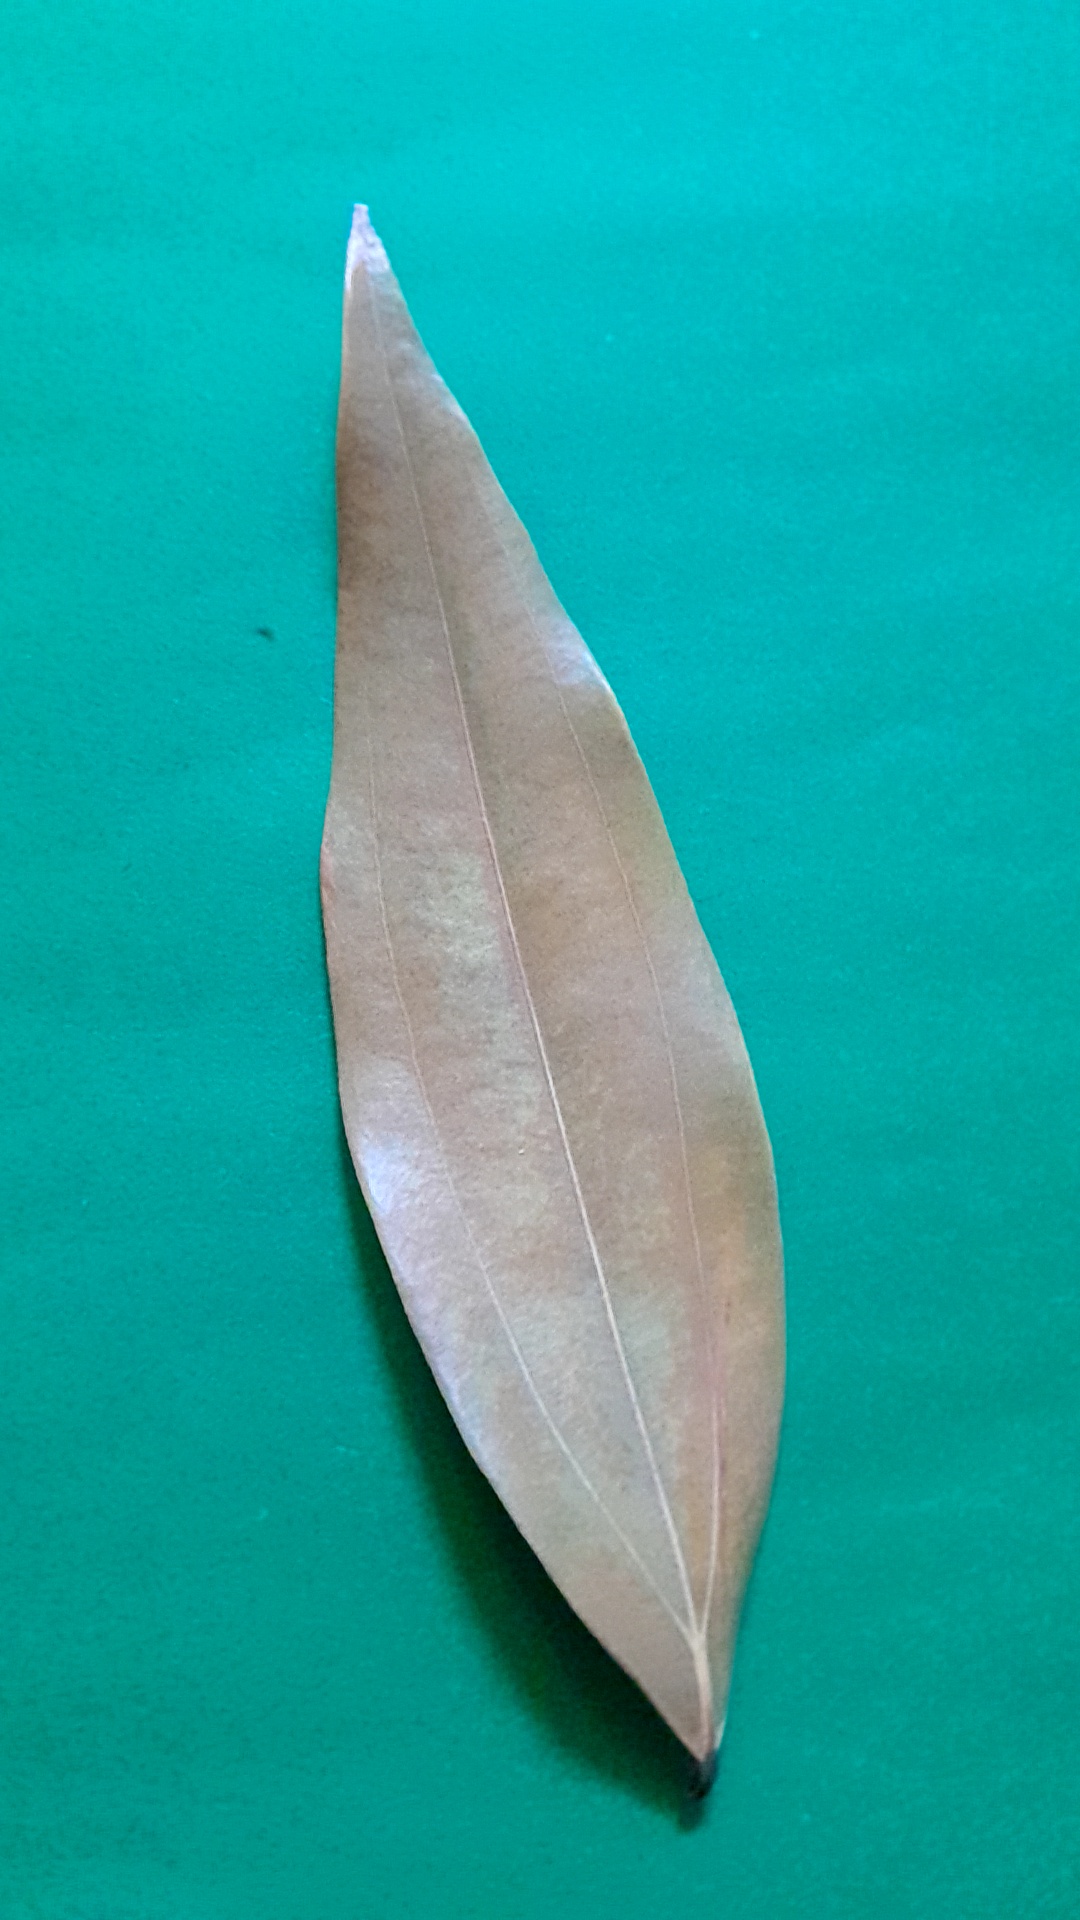
Label: Dry Leaf